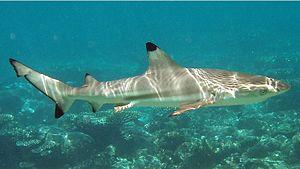
Carcharhinus est un genre de requins de la famille des Carcharhinidae. Il compte une trentaine d'espèces de requins au corps fuselé et mesurant entre un et 4 mètres de long. Leur première nageoire dorsale est plus grande que la seconde et les nageoires pectorales sont bien développées. La nageoire caudale a un lobe supérieure plus grand que le lobe inférieur. Ces requins sont vivipares, et ils se nourrissent principalement de poissons osseux et quelquefois de crustacés et de céphalopodes, voire d'autres petits requins ou de sources de nourriture plus diverses.